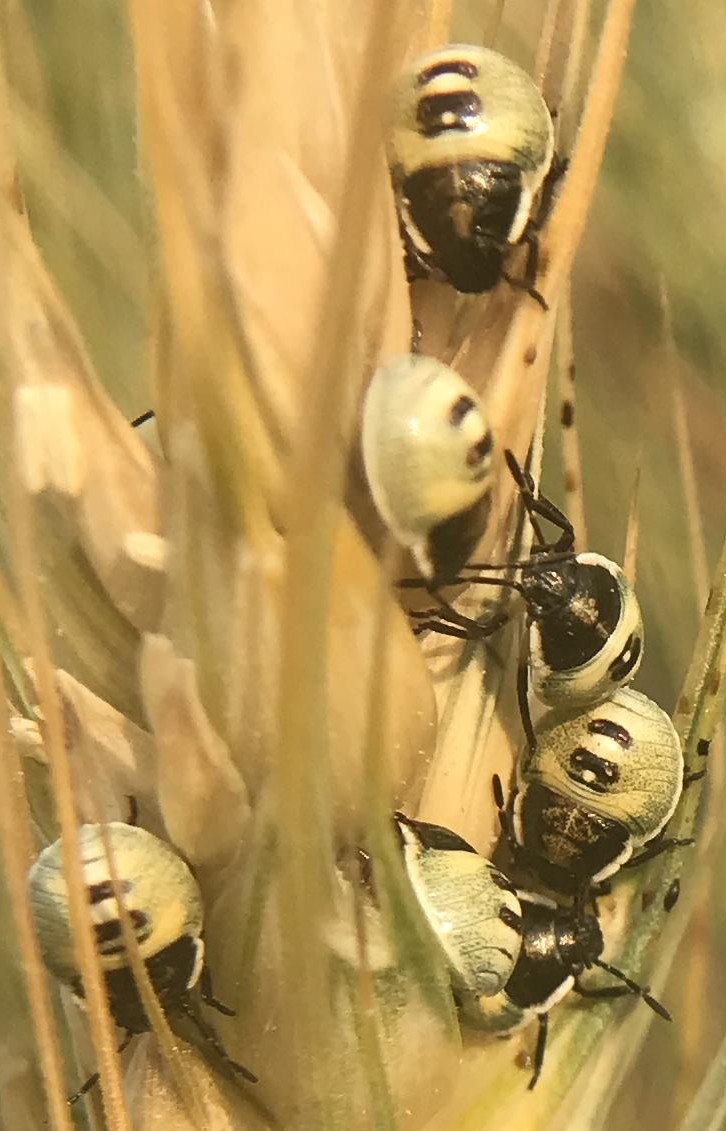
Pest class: stink_bug